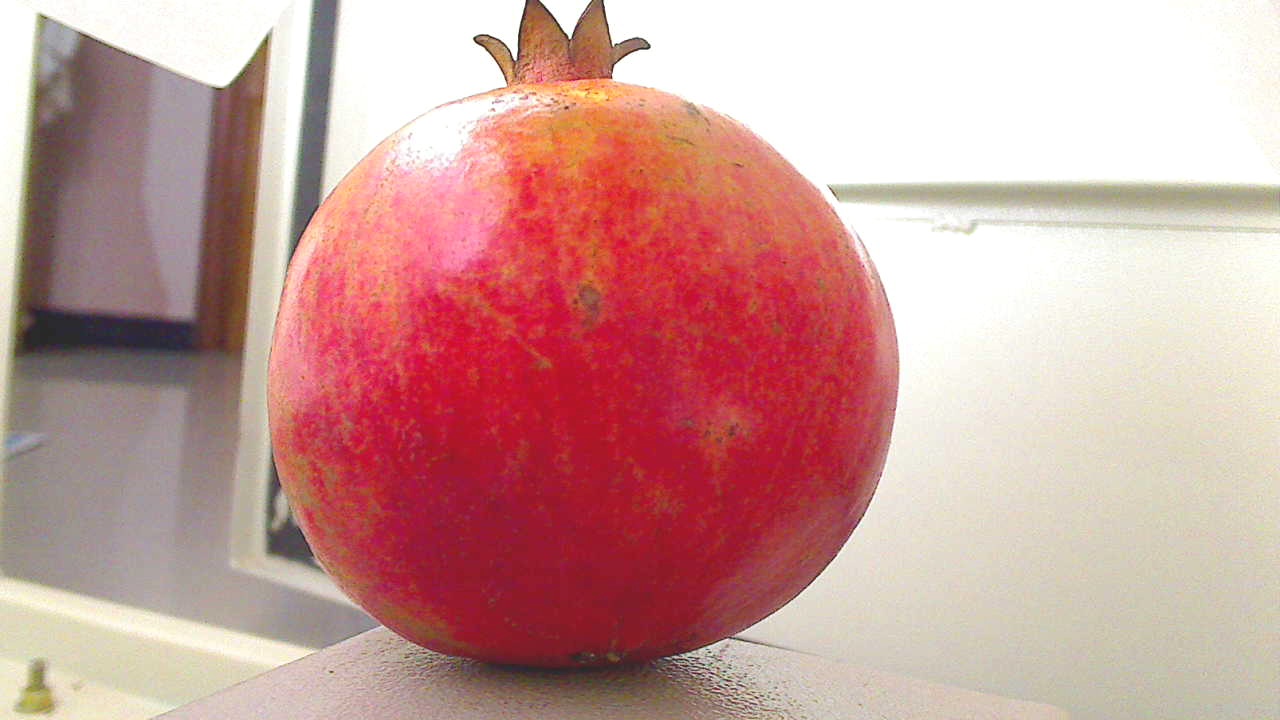
Grade: grade-1
Quality: quality-4